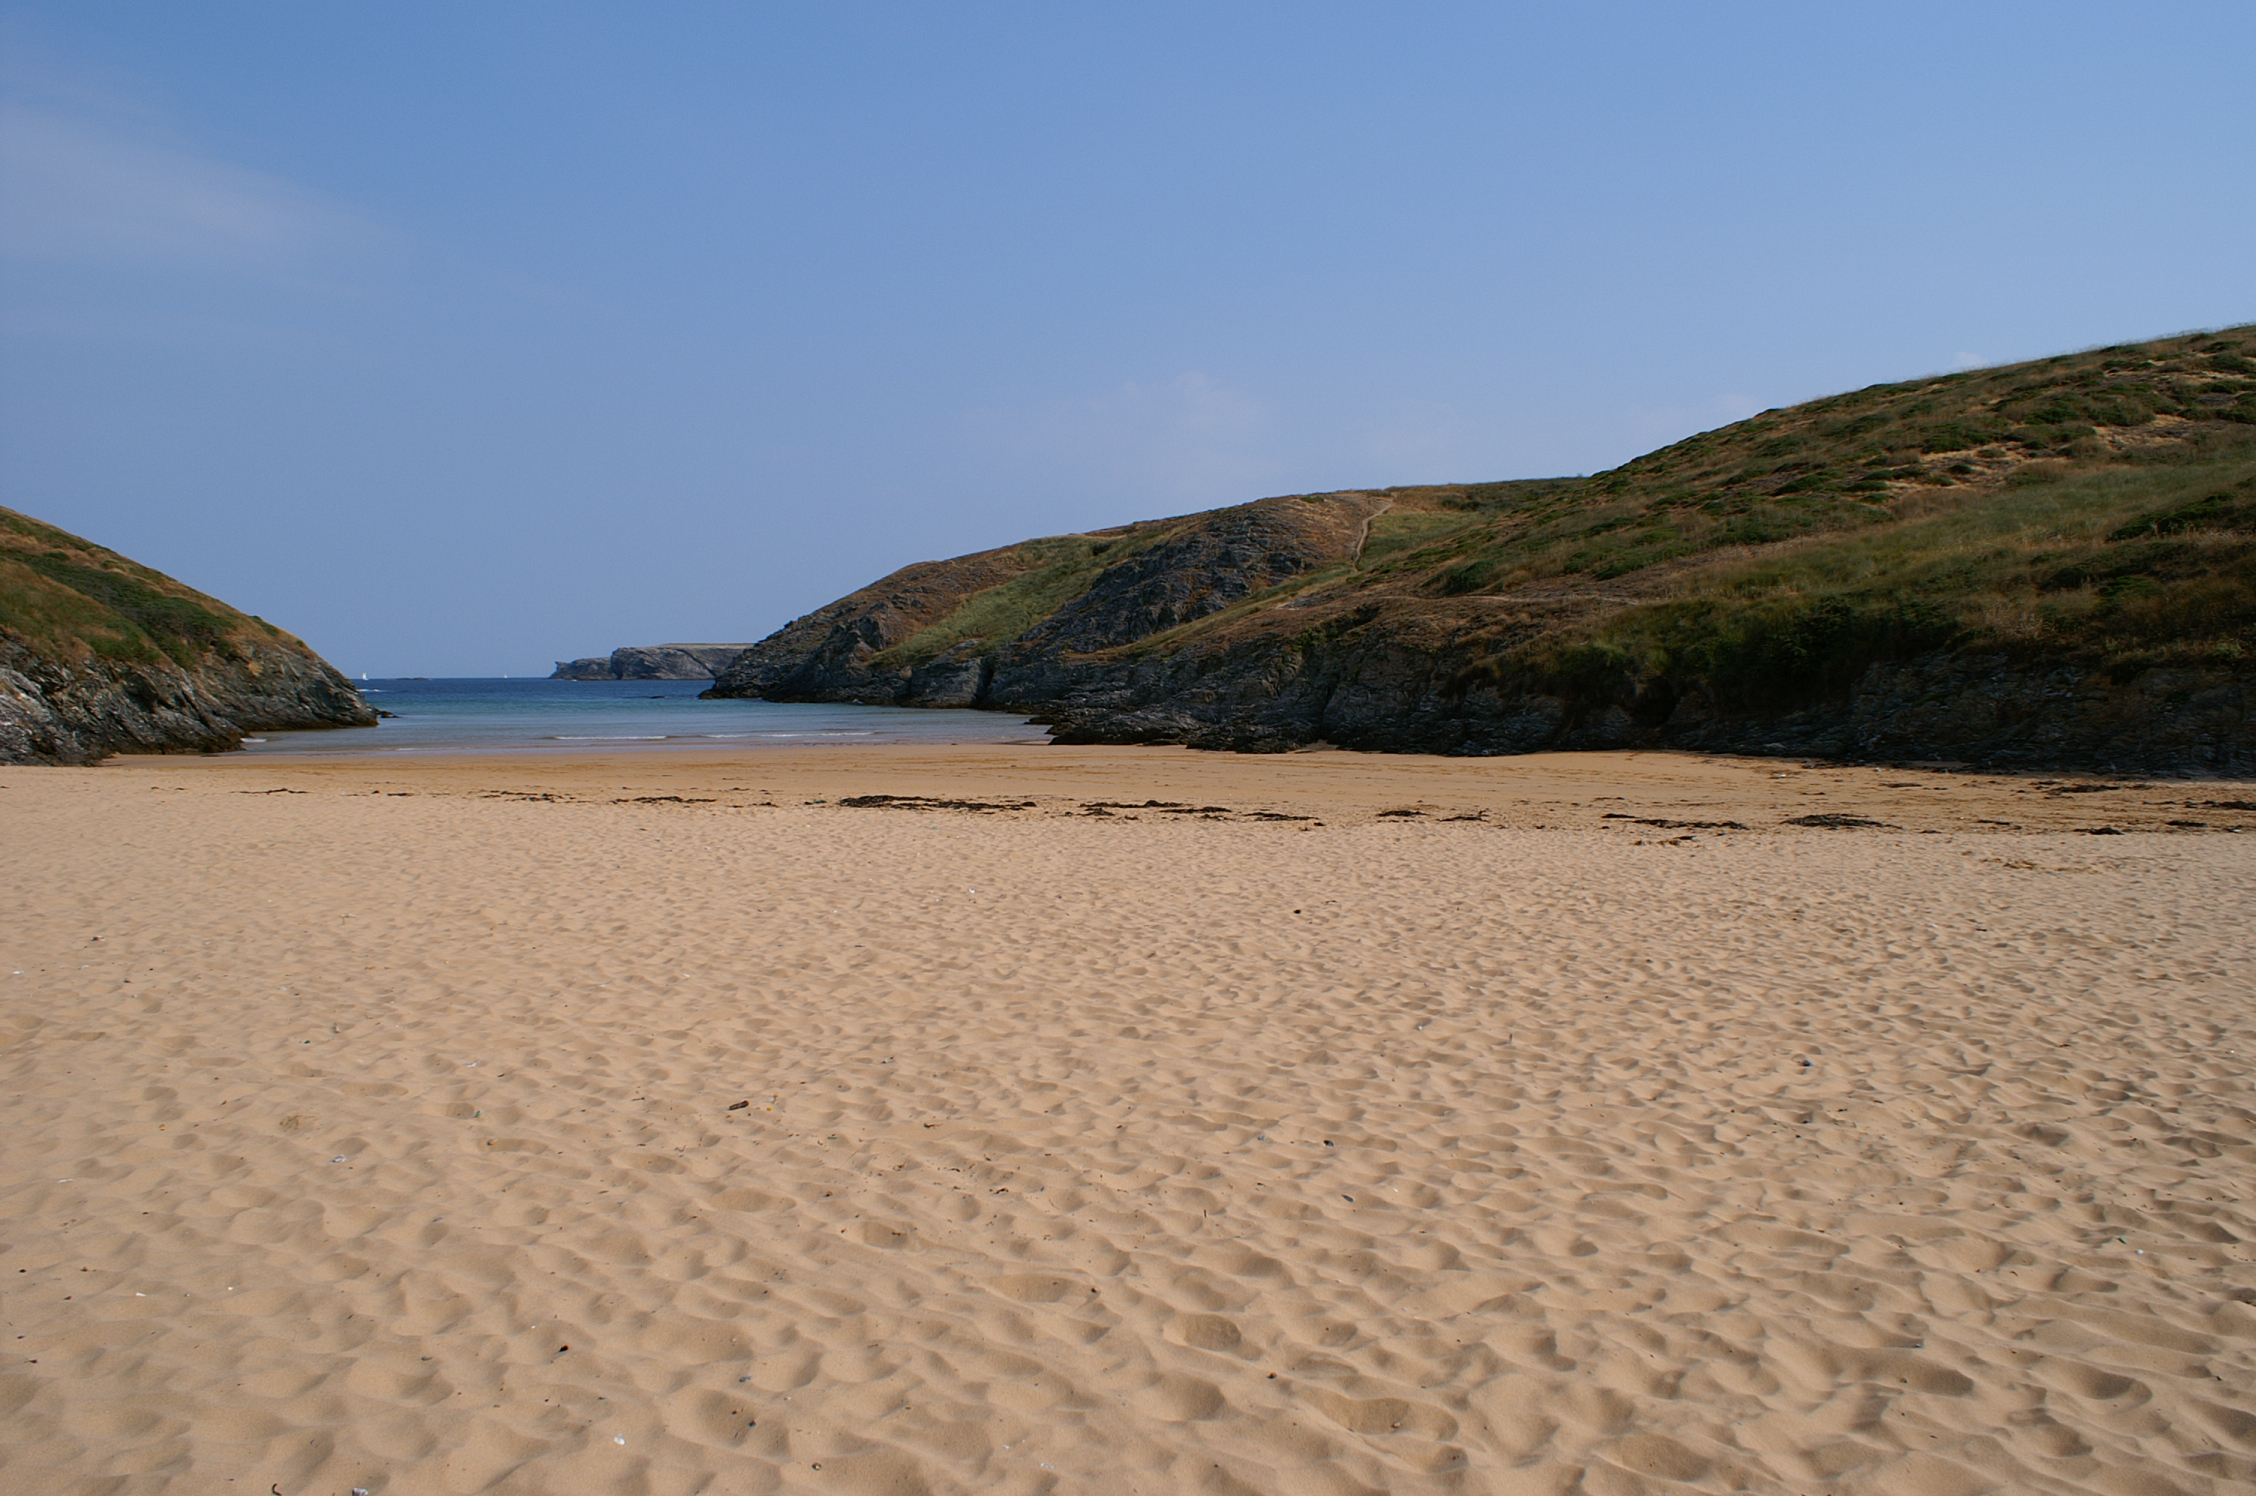
beach, landscape, sea, coast, sand, ocean, shore, france, cove, plaza, bay, terrain, material, body of water, strand, plage, cool image, playa, praia, atlantique, atlantic, bach, habitat, spiaggia, cape, wadi, brittany, bretagne, morbihan, belleile, rand, atlantik, ranta, kerguelen, strndinni, landform, natural environment